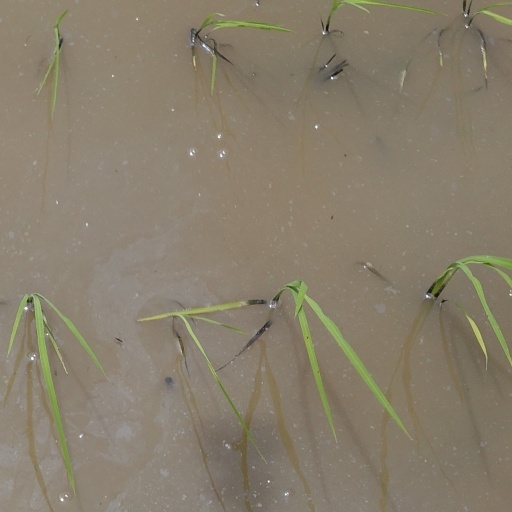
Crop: rice